Tosu, Saga

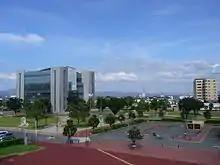
Sun Messe Tosu

Located in the Saga Plains, the Chikushi River runs along the southern border of Tosu. The lowlands are used for paddy fields and is where the urban center is located. The northwestern part of the city is in the eastern part of the Sefuri Mountaians.